Lady Mary FitzAlan

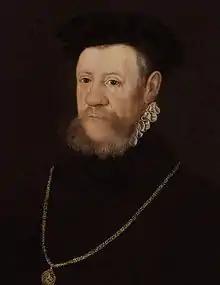
Henry FitzAlan, 12th Earl of Arundel, Mary's father

Mary was born in 1540, being the third and last of the children of Henry FitzAlan, 12th Earl of Arundel by his first wife, Katherine Grey. Her older siblings were Jane, born 1537 and Henry, Lord Maltravers, born 1538. Her paternal grandparents were William FitzAlan, 11th Earl of Arundel and his second wife Anne Percy. Her maternal grandparents were Thomas Grey, 2nd Marquess of Dorset, and Margaret Wotton. On her mother's side, Mary was a niece of Henry Grey, Duke of Suffolk and first cousin of Lady Jane Grey, executed in 1554 after their alleged involvement in the Wyatt's Rebellion, which was intended to prevent the marriage of Queen Mary I with Philip II of Spain.